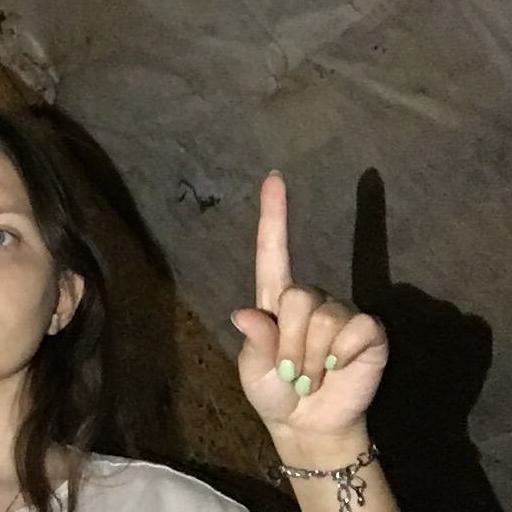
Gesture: one